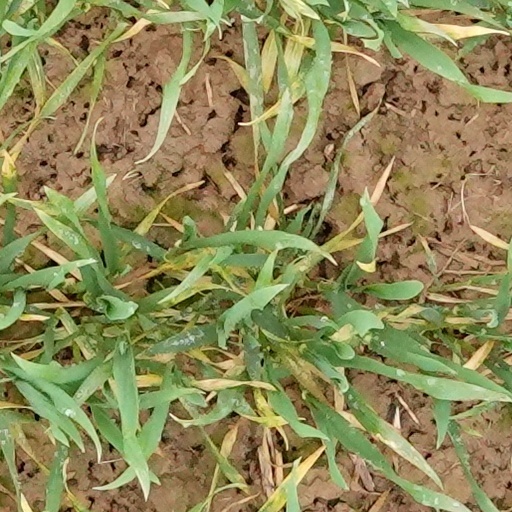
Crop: wheat